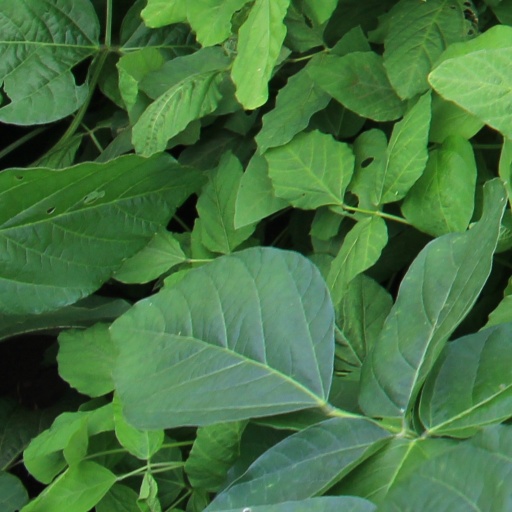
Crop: soybean